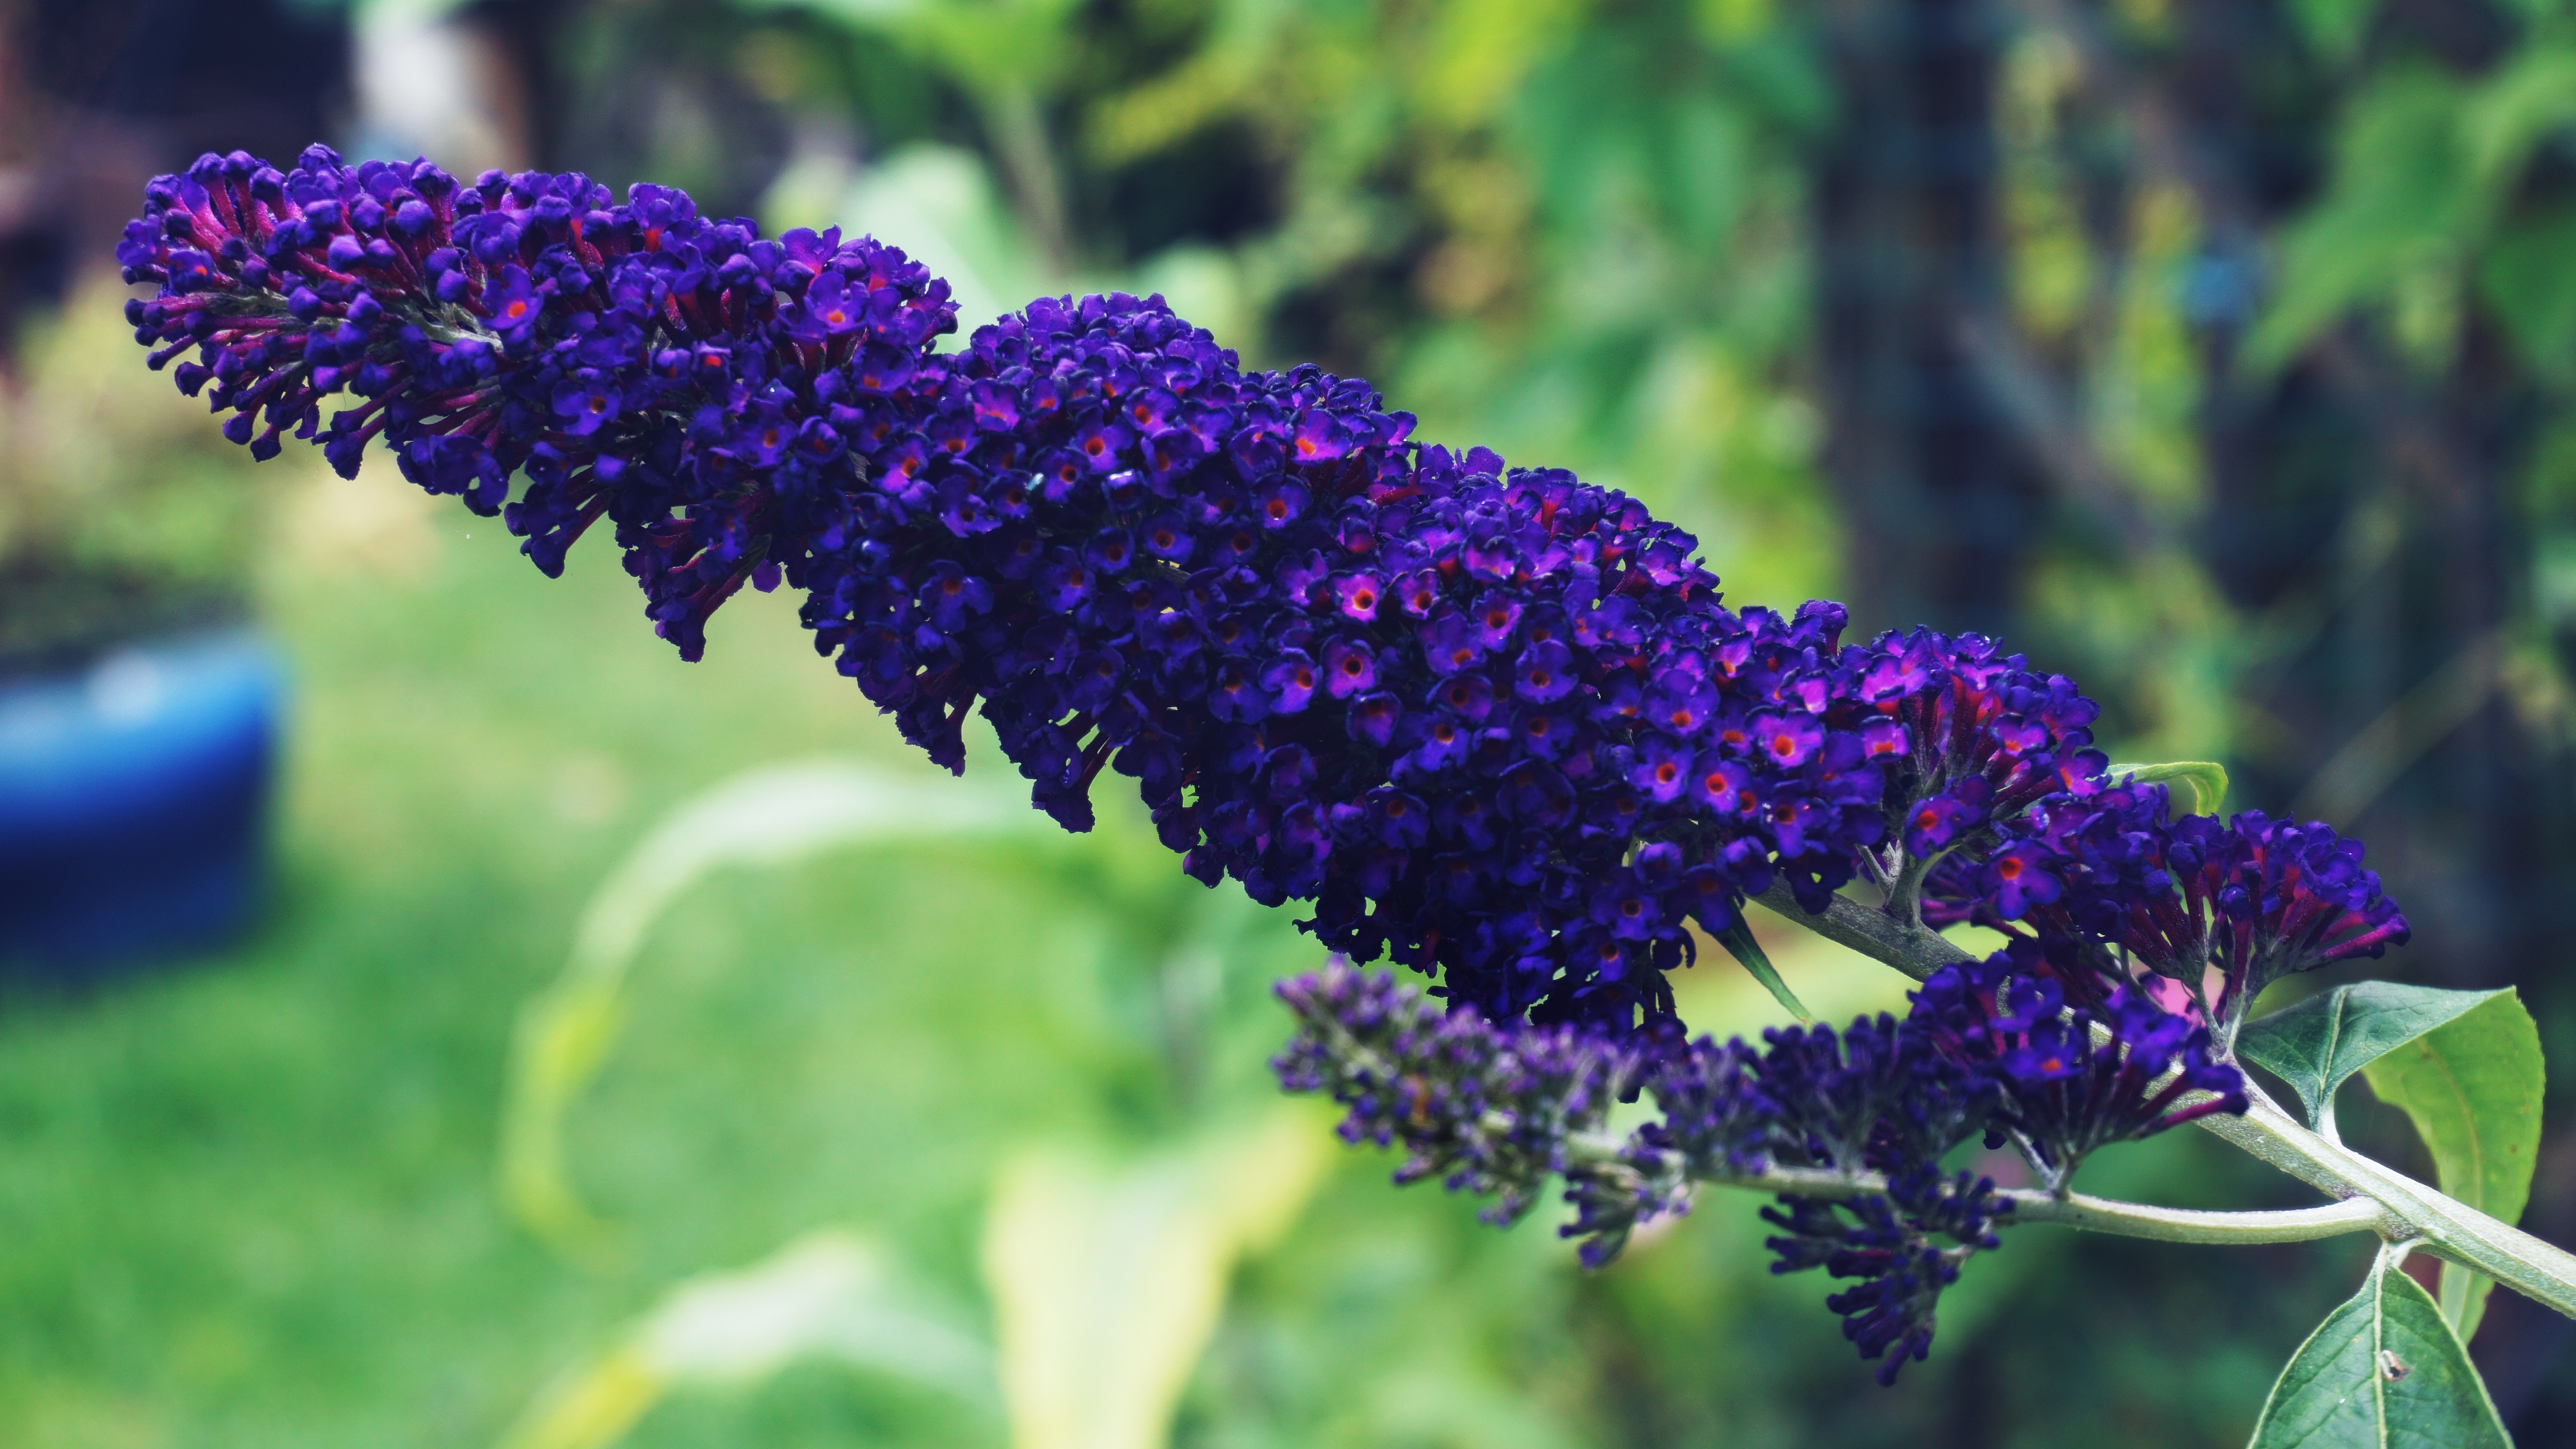
buddleia, purple, flowers, floral, nature, garden, plants, flower, plant, flora, lilac, lavender, violet, pollinator, english lavender, annual plant, shrub